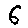
Label: 6